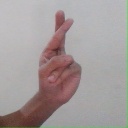
अक्षर: र